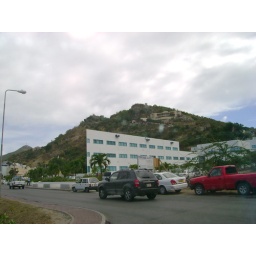
Day 4: Philipsburg, Netherlands Antilles. Oprah's house - beige building on the hill in the backgrounds.